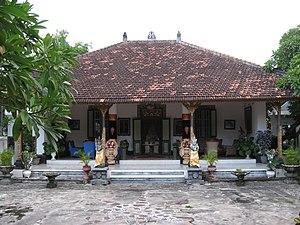
Singaraja est une ville d'Indonésie située sur la côte nord de l'île de Bali, en Indonésie. C'est le chef-lieu du kabupaten de Buleleng. Son nom signifie « Roi Lion ». Sa superficie est de 28 km².